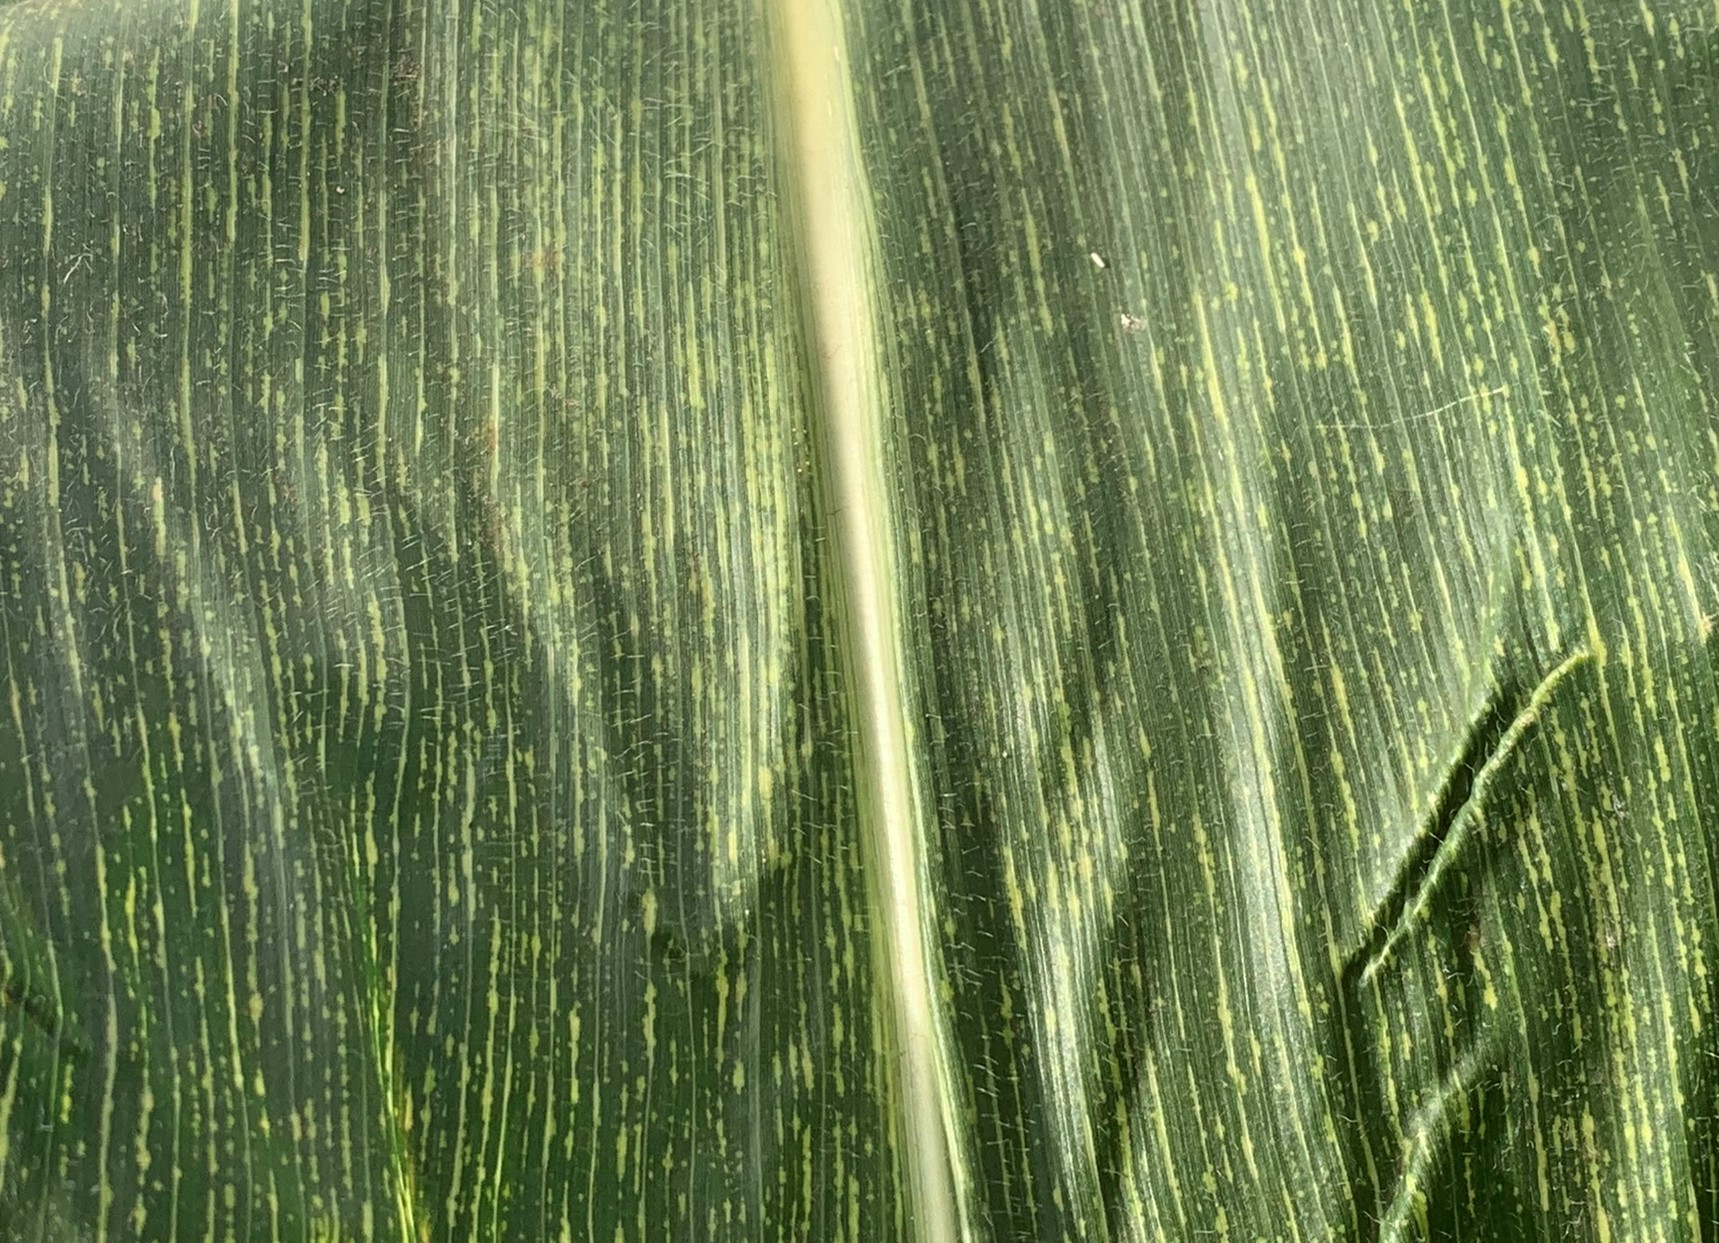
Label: MSV